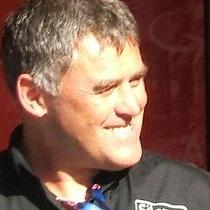
Age: 46